Anglican church music

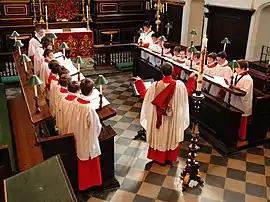
A parish church choir at All Saints' Church, Northampton; singers wear traditional cassock, surplice and ruff and stand in facing rows of Decani and Cantoris in the choir stalls

Anglican church music is music that is written for Christian worship in Anglican religious services, forming part of the liturgy. It mostly consists of pieces written to be sung by a church choir, which may sing "a cappella" or accompanied by an organ.